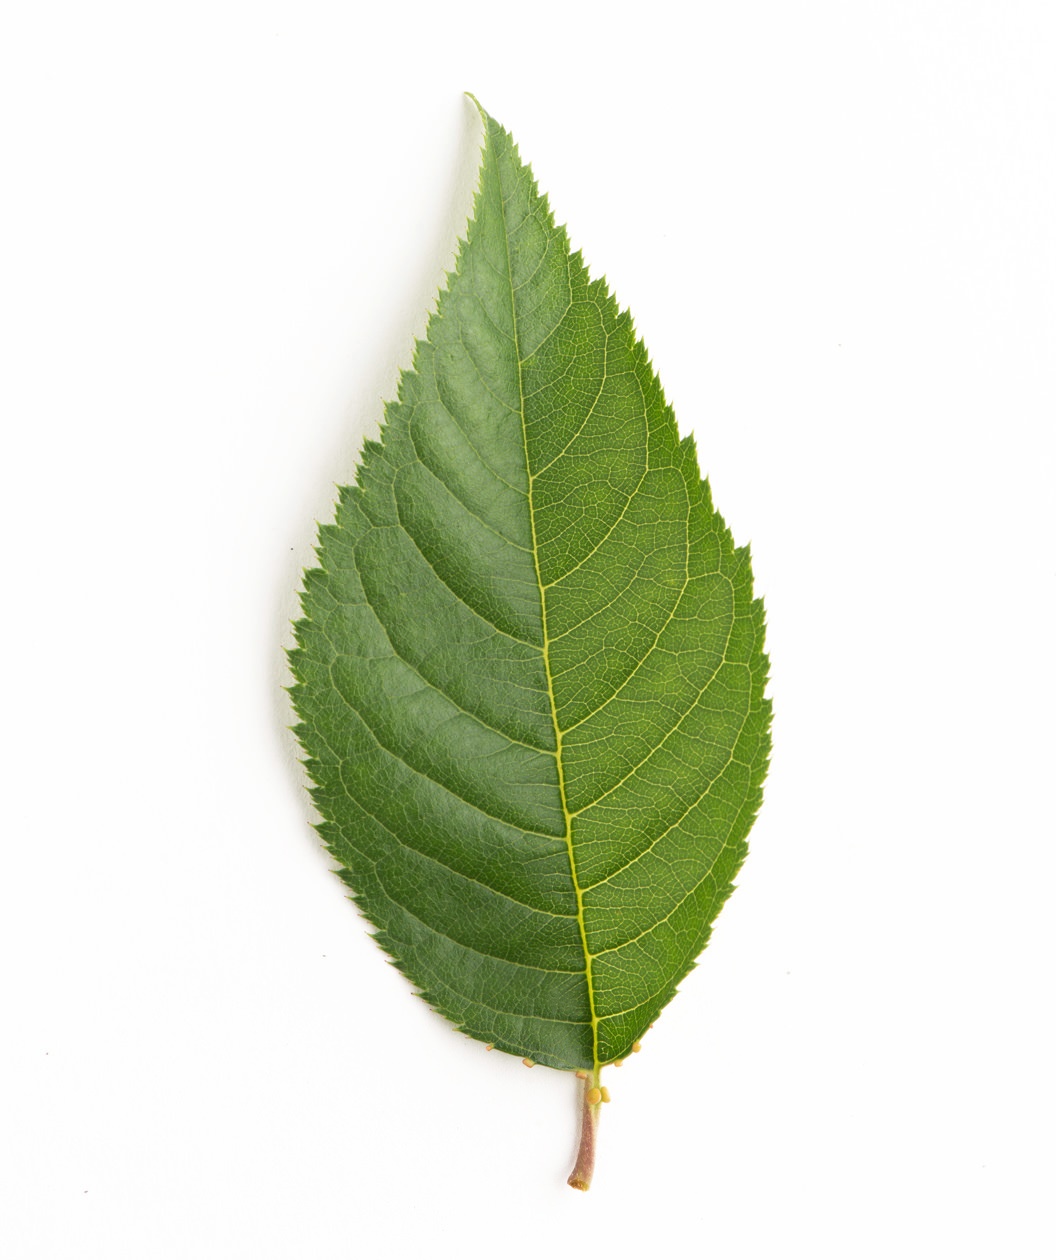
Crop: cherry
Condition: healthy